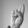
ASL letter: R